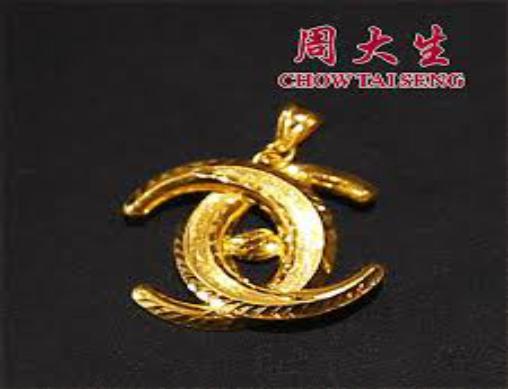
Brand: CHOW TAI SENG-2
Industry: Others